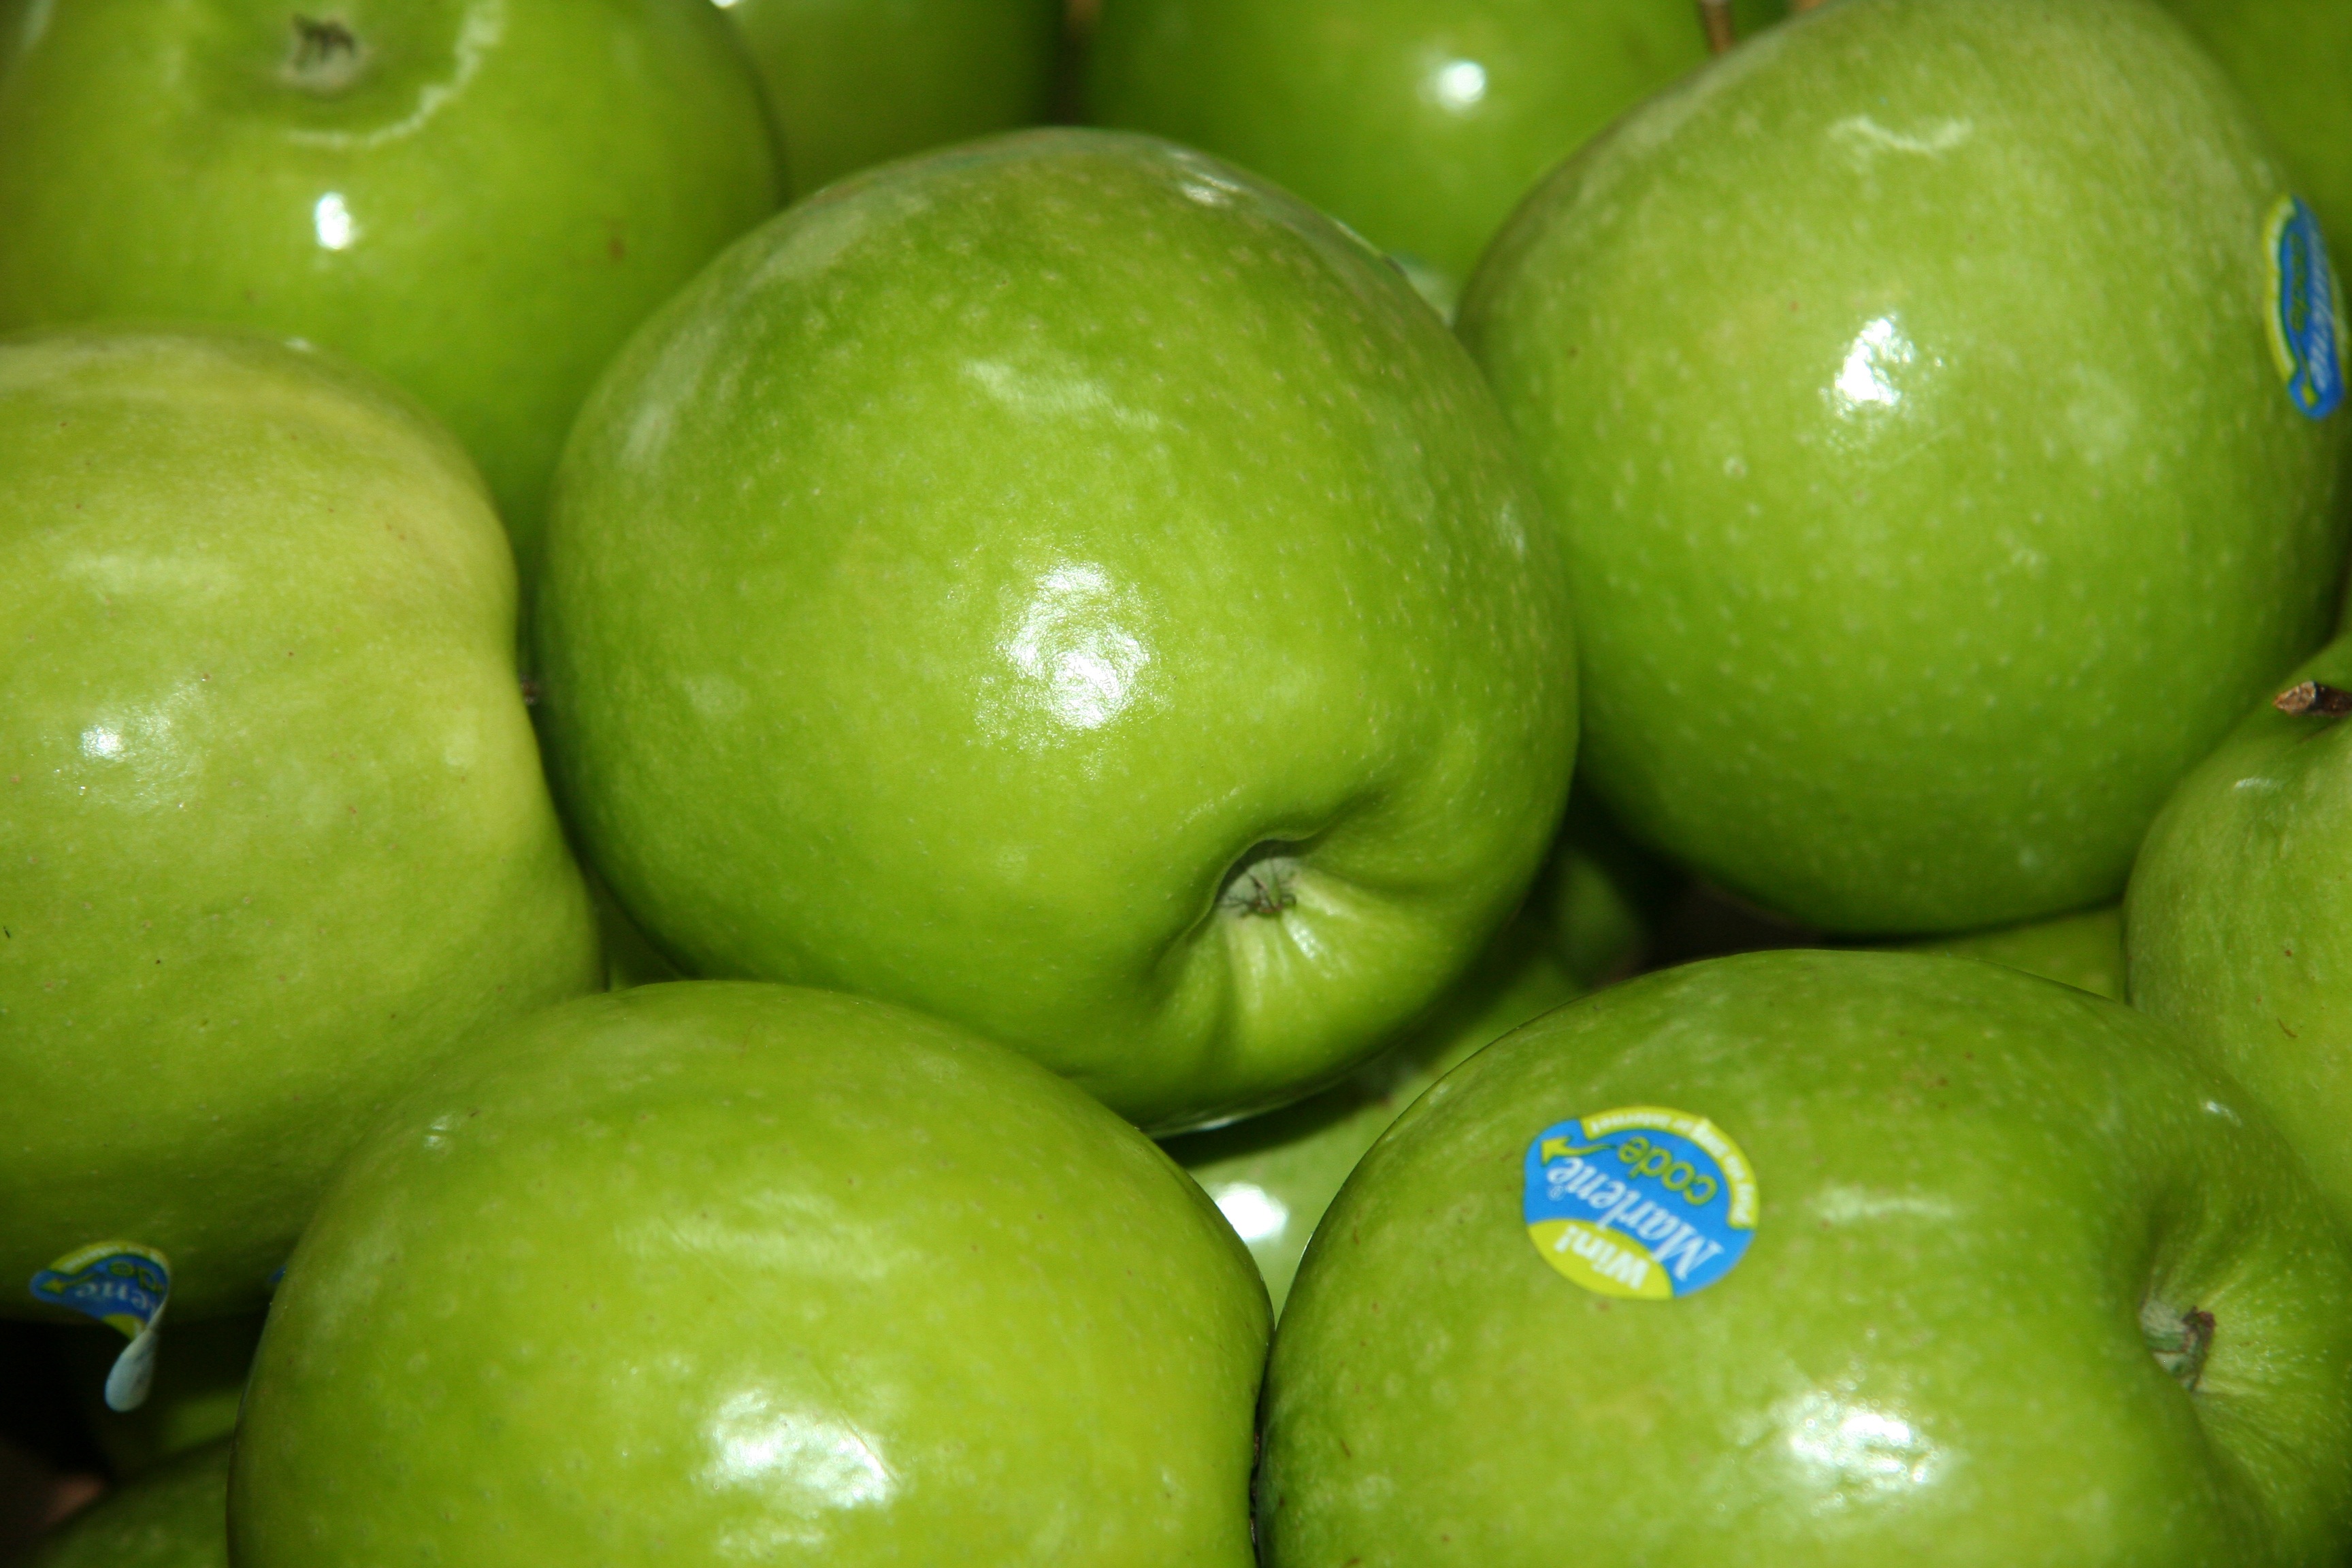
apple, plant, fruit, food, green, produce, lime, liqueur, citrus, flowering plant, fruit season, bitter orange, granny smith, land plant, sweet lemon, key lime, tangelo, lemon lime, persian lime, manzana verde